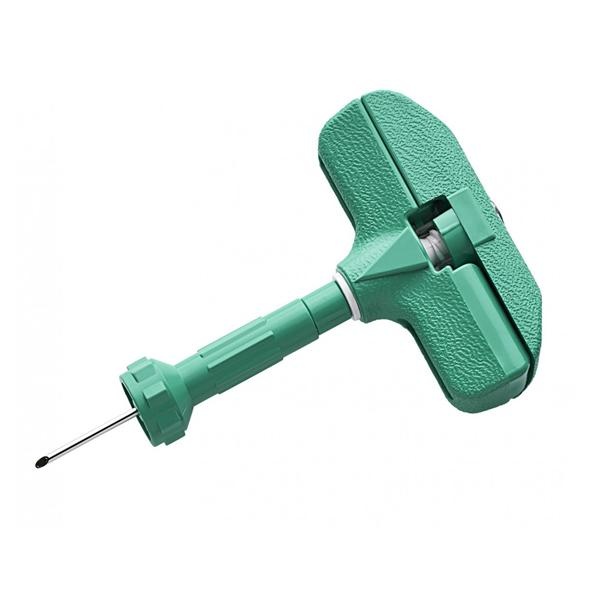
Argon Medical Needle Bone Marrow Aspiration 16Gx2.68" 10/Bx - DBMNI1601
Product Description: Needle 16gx2.68" Bone Marrow Aspiration 10/Box Part Number: DBMNI1601 Item : Needle Item Type : Bone Marrow Aspiration Primary LWH : 16gx2.68" Quantity : 10/Box
Brand: Argon Medical
Category: Business & Industrial > Medical > Medical Instruments > Surgical Needles & Sutures > Surgical Needles